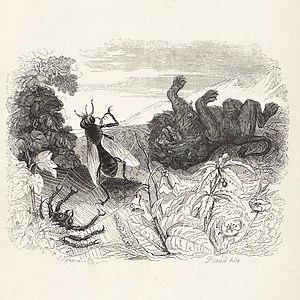
Jean de La Fontaine: Fables de La Fontaine, édition illustrée par J.J. Grandville - Le Lion et le Moucheron Author Jean de La Fontaine
Le Lion et le Moucheron est la neuvième fable du livre II de Jean de La Fontaine situé dans le premier recueil des Fables de La Fontaine, édité pour la première fois en 1668.